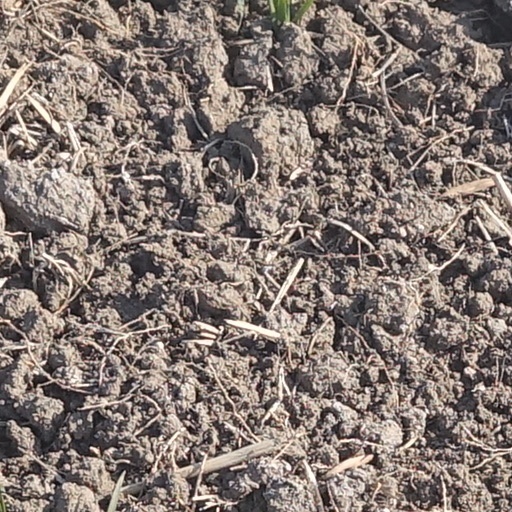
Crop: wheat